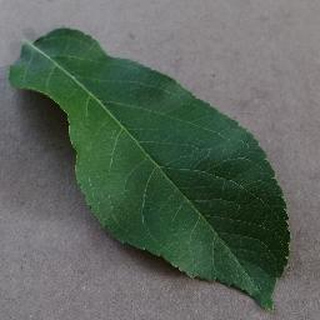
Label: healthy_apple